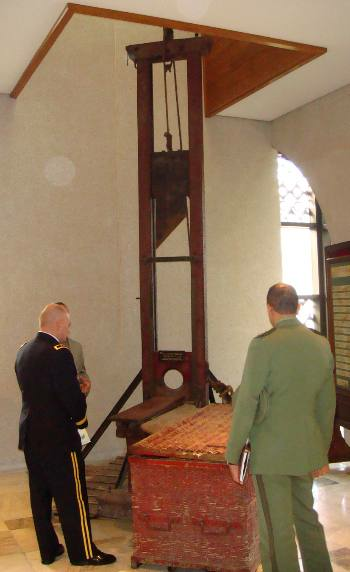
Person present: Yes